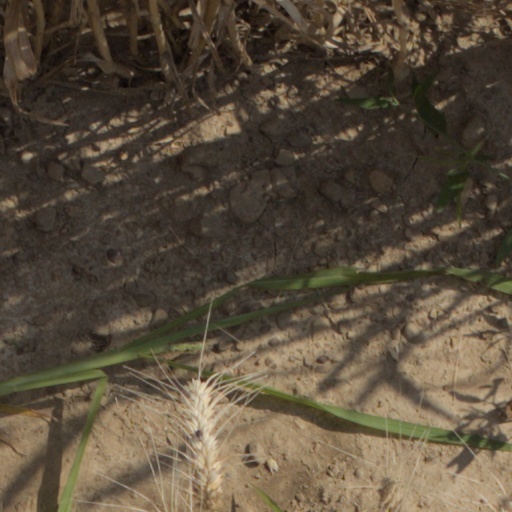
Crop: wheat